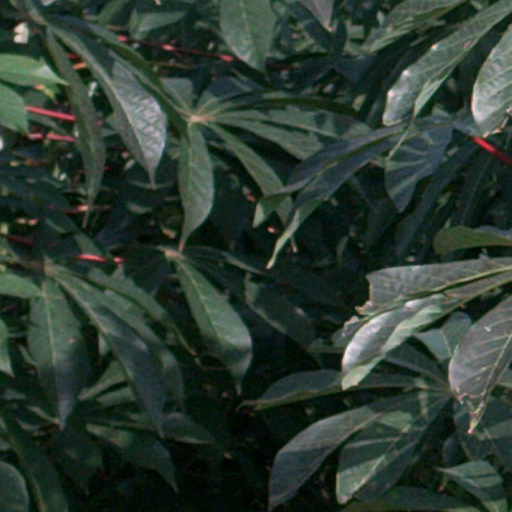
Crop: cassava